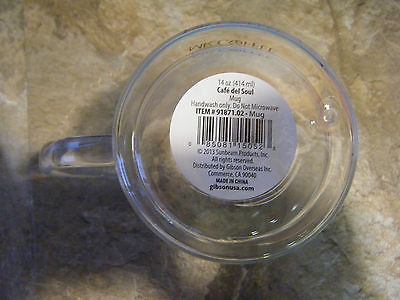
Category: mug